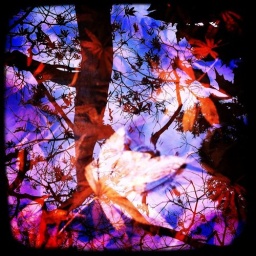
The sky in the water